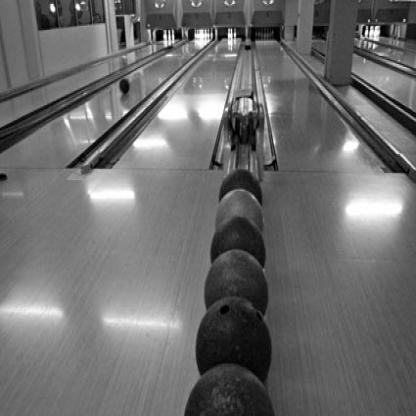
Scene: Indoor